2017 ITTF World Tour

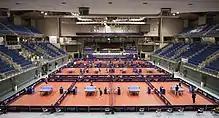
ITTF World Tour 2017 German Open GETEC Arena

Points were accumulated during the singles tournaments at each of the twelve ITTF World Tour events. The 15 men and 16 women who played in at least five events and accumulated the largest number of points were invited to play in the Grand Finals in Astana in December. Kazakhstan's Kirill Gerassimenko was also invited to take part in the men's singles event, to ensure that the host nation was represented.